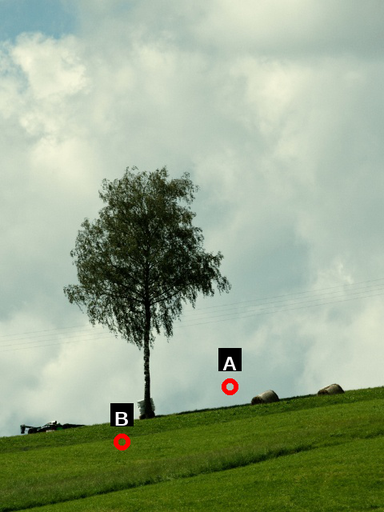
Question: Two points are circled on the image, labeled by A and B beside each circle. Which point is closer to the camera?
Select from the following choices.
(A) A is closer
(B) B is closer
Answer: B